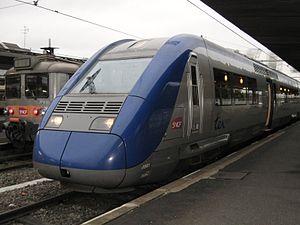
Automotrice Z 21561 (TER Centre), en gare d'Orléans, Loiret, France
La liste qui suit est une liste de trains à grande vitesse limitée aux rames roulantes conventionnelles qui ont été, sont ou seront en service commercial sous peu.
Le TER Centre-Val de Loire, anciennement TER Centre, est le réseau de Transport express régional de la région administrative Centre-Val de Loire.
Cette liste recense les éléments du parc de Z 21500, nommés Z TER, matériel roulant de la Société nationale des chemins de fer français conçu pour le service TER en France.